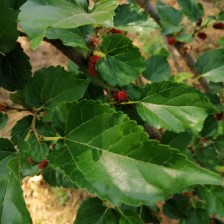
Variety: ChiangMai60